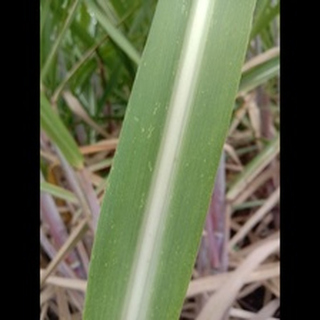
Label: sugarcane_mosaic